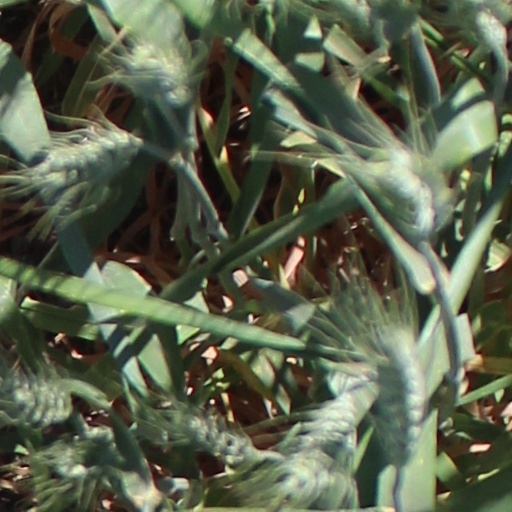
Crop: wheat